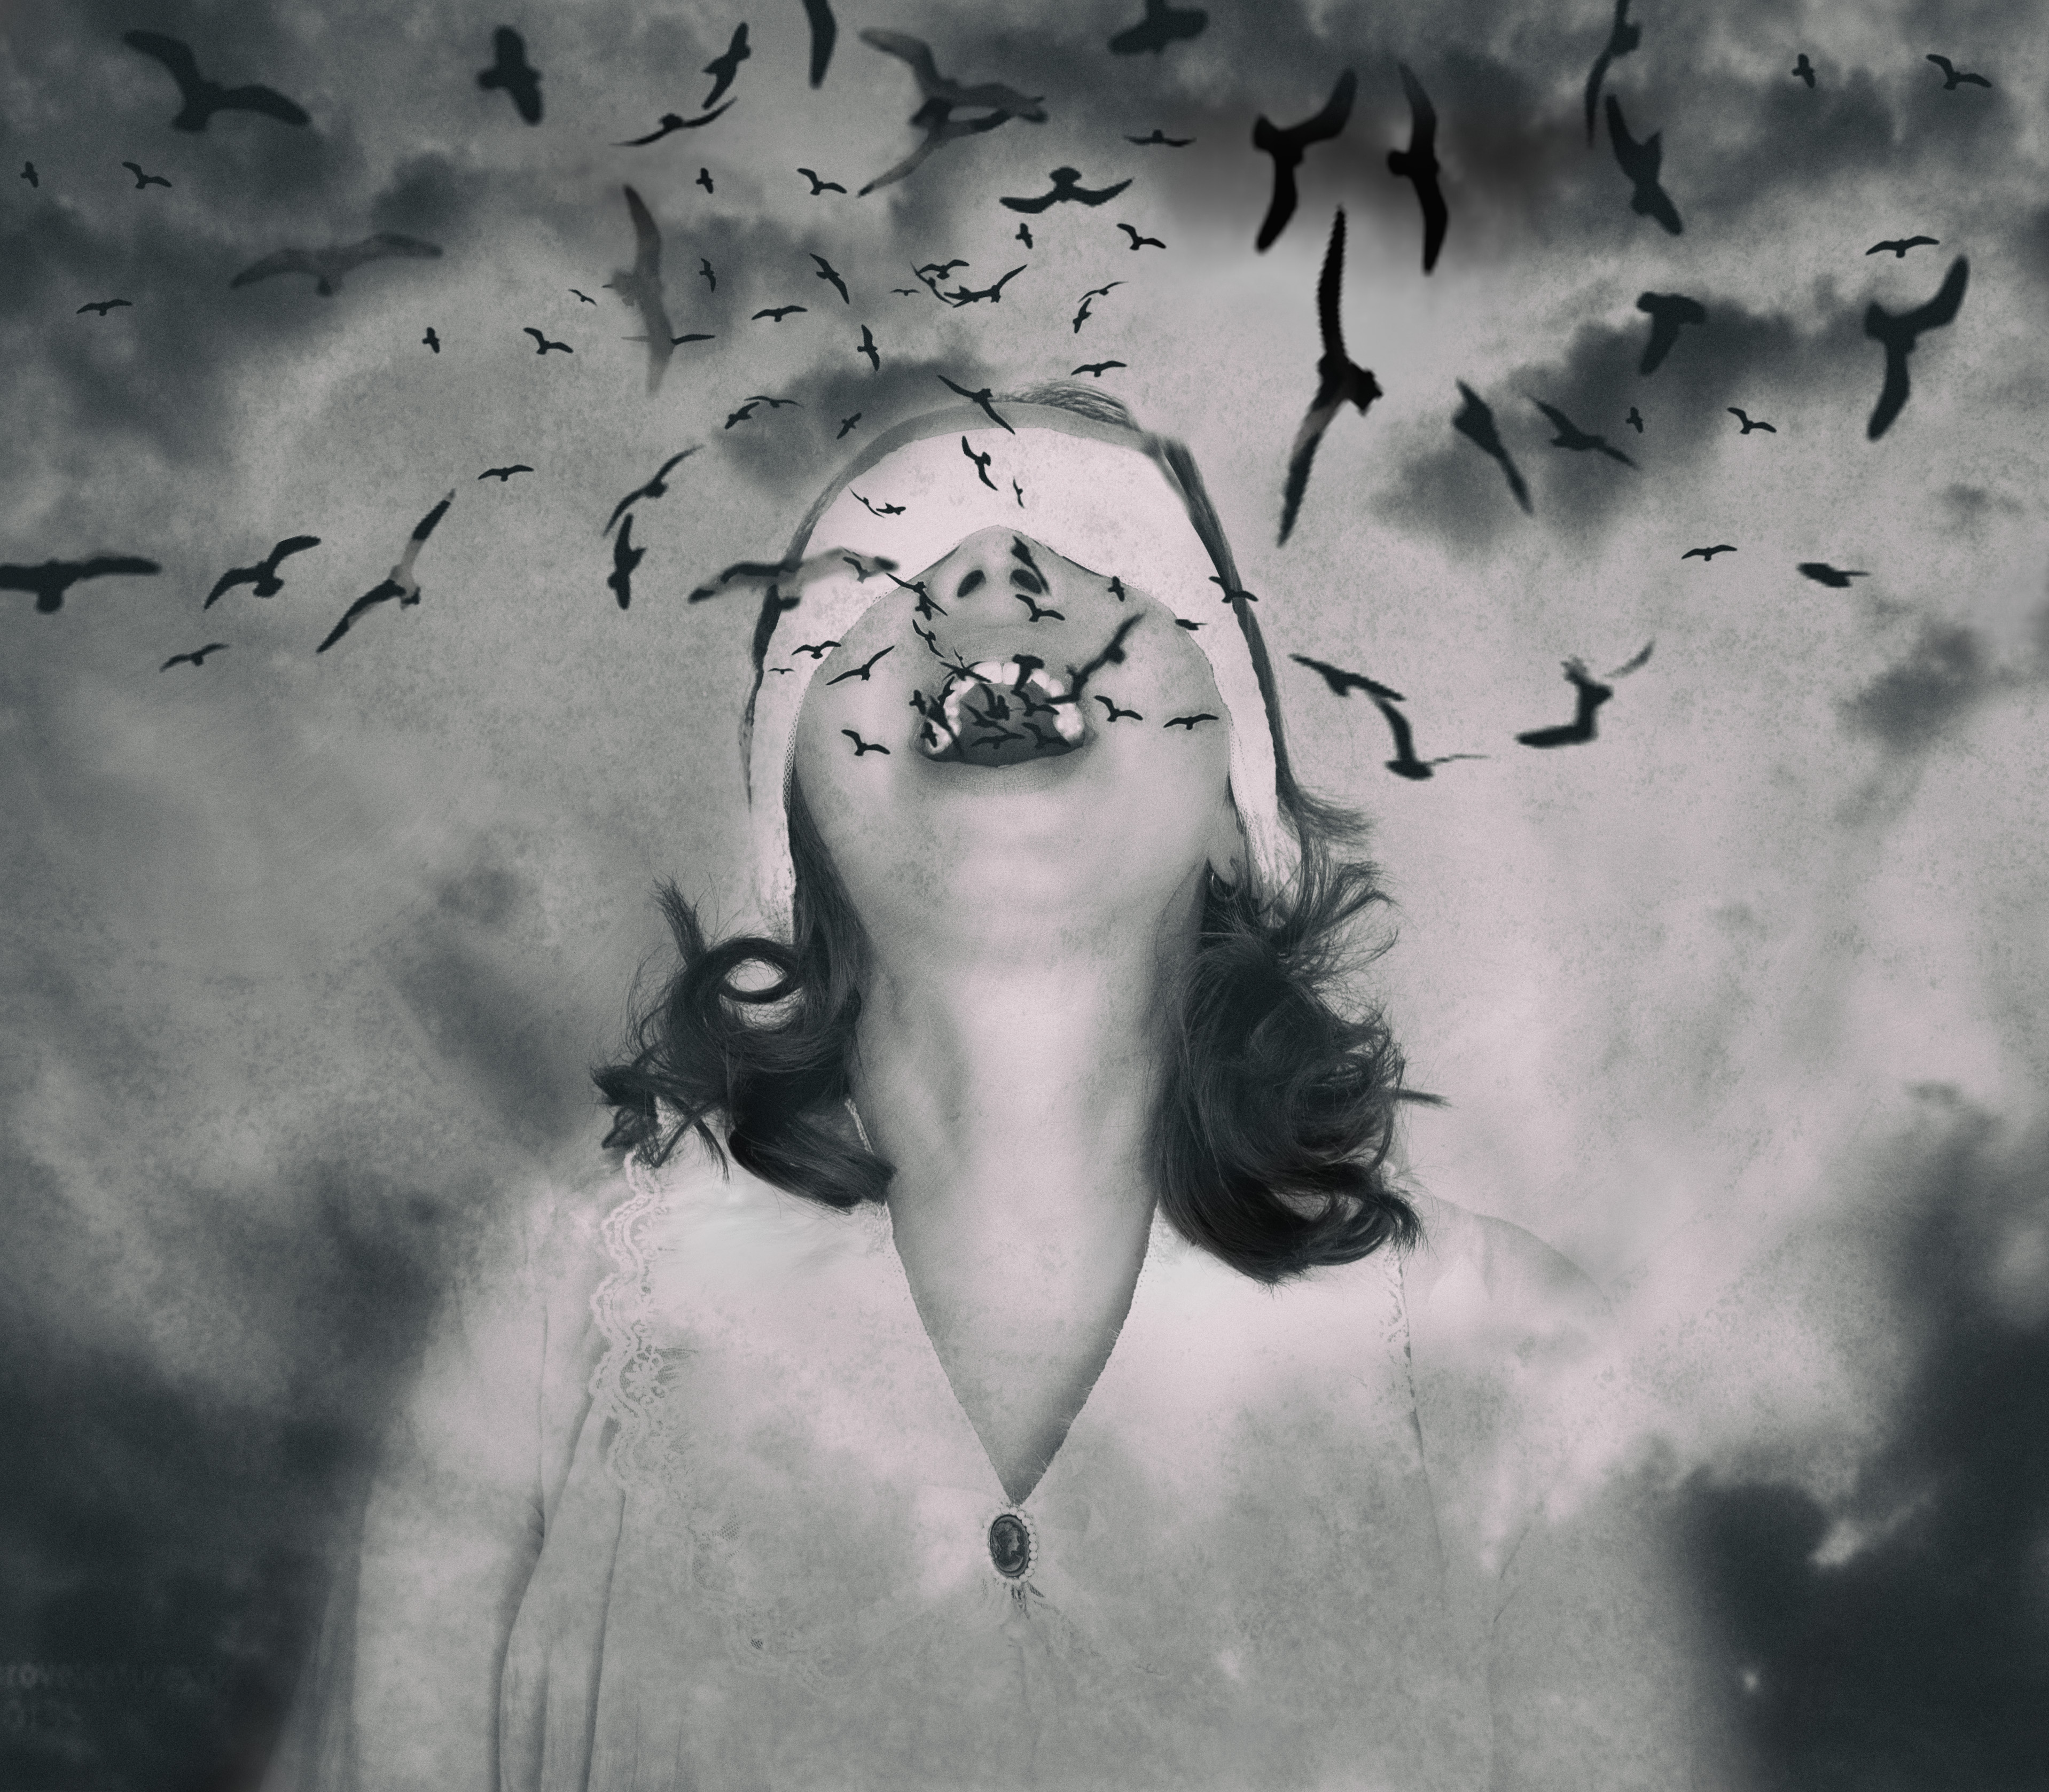
hand, black and white, people, woman, white, darkness, black, monochrome, gothic, bw, birds, art, olympus, conceptual, sw, fantasy, fineart, organ, emotion, monochrome photography